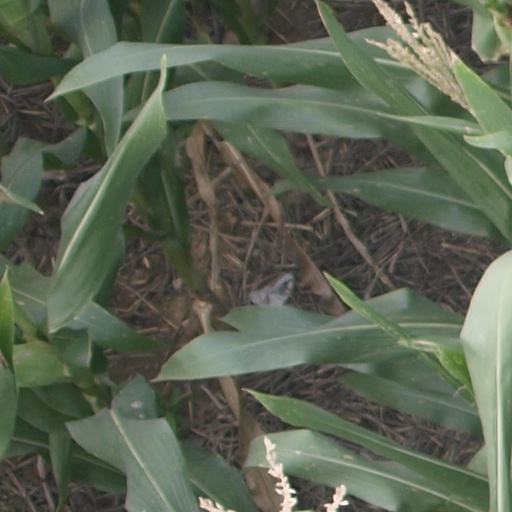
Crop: maize; corn